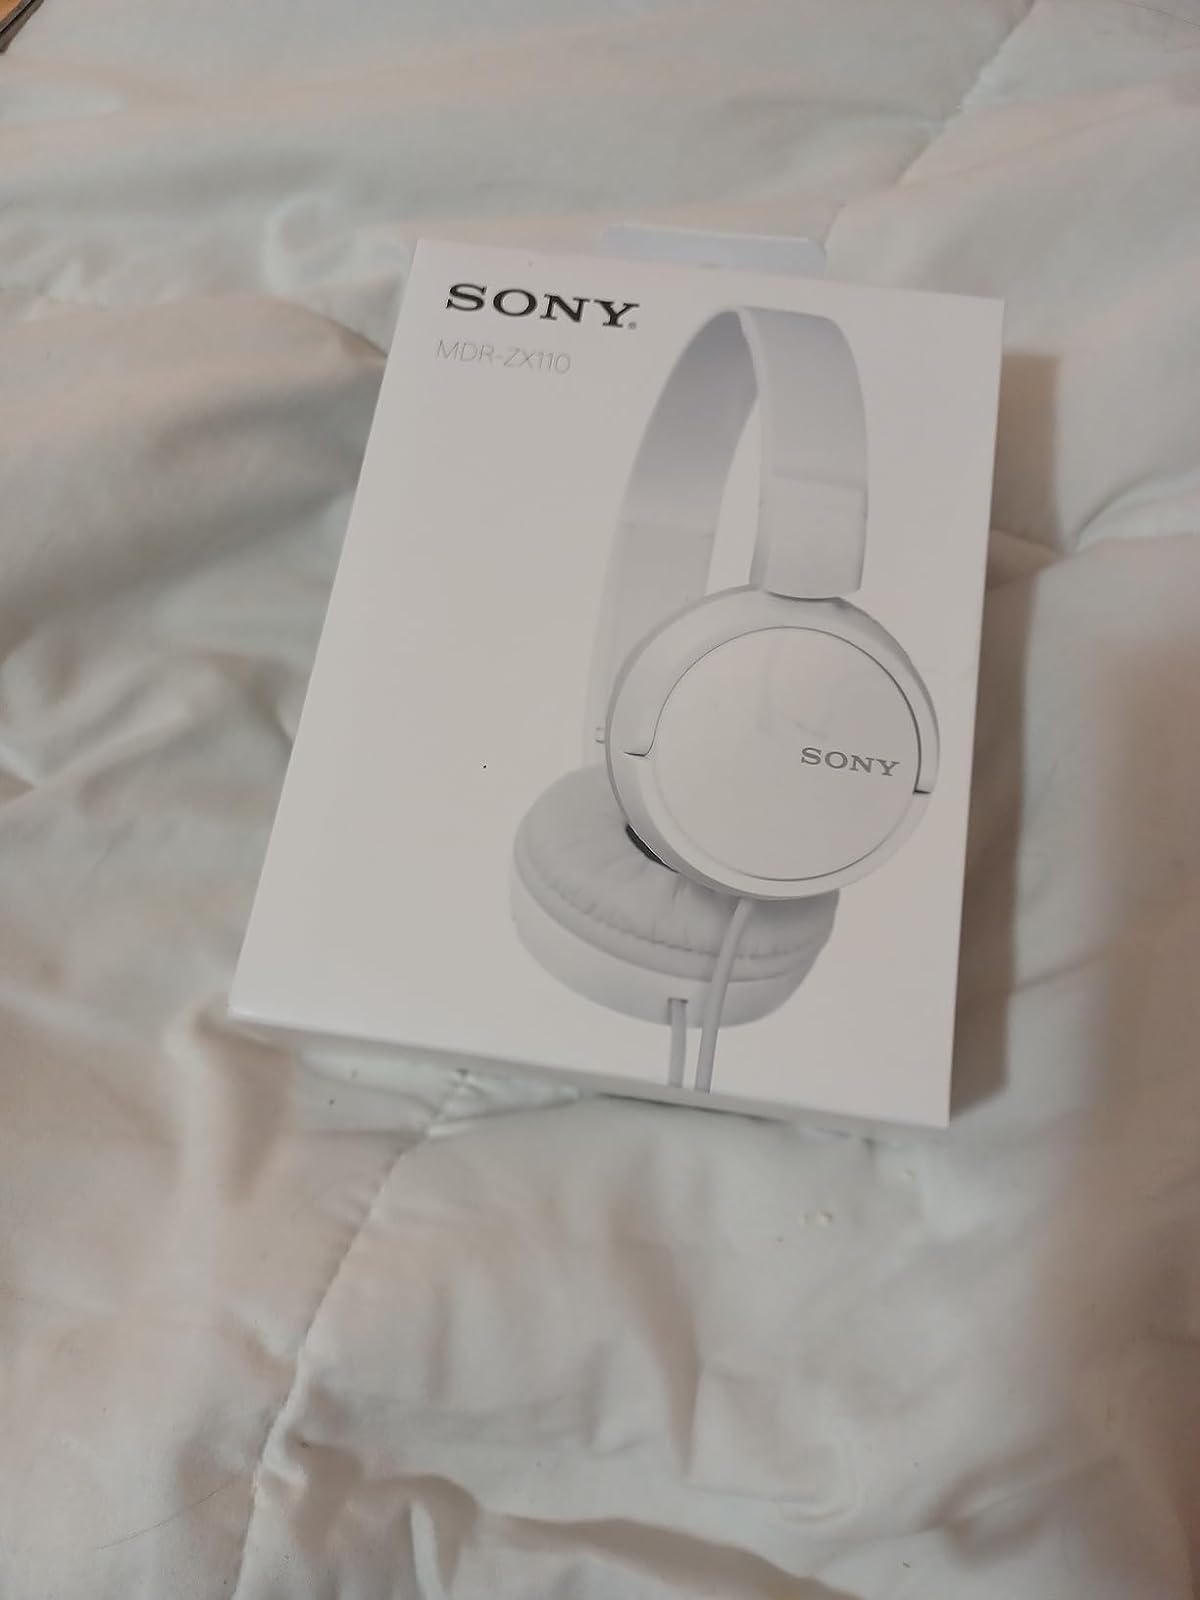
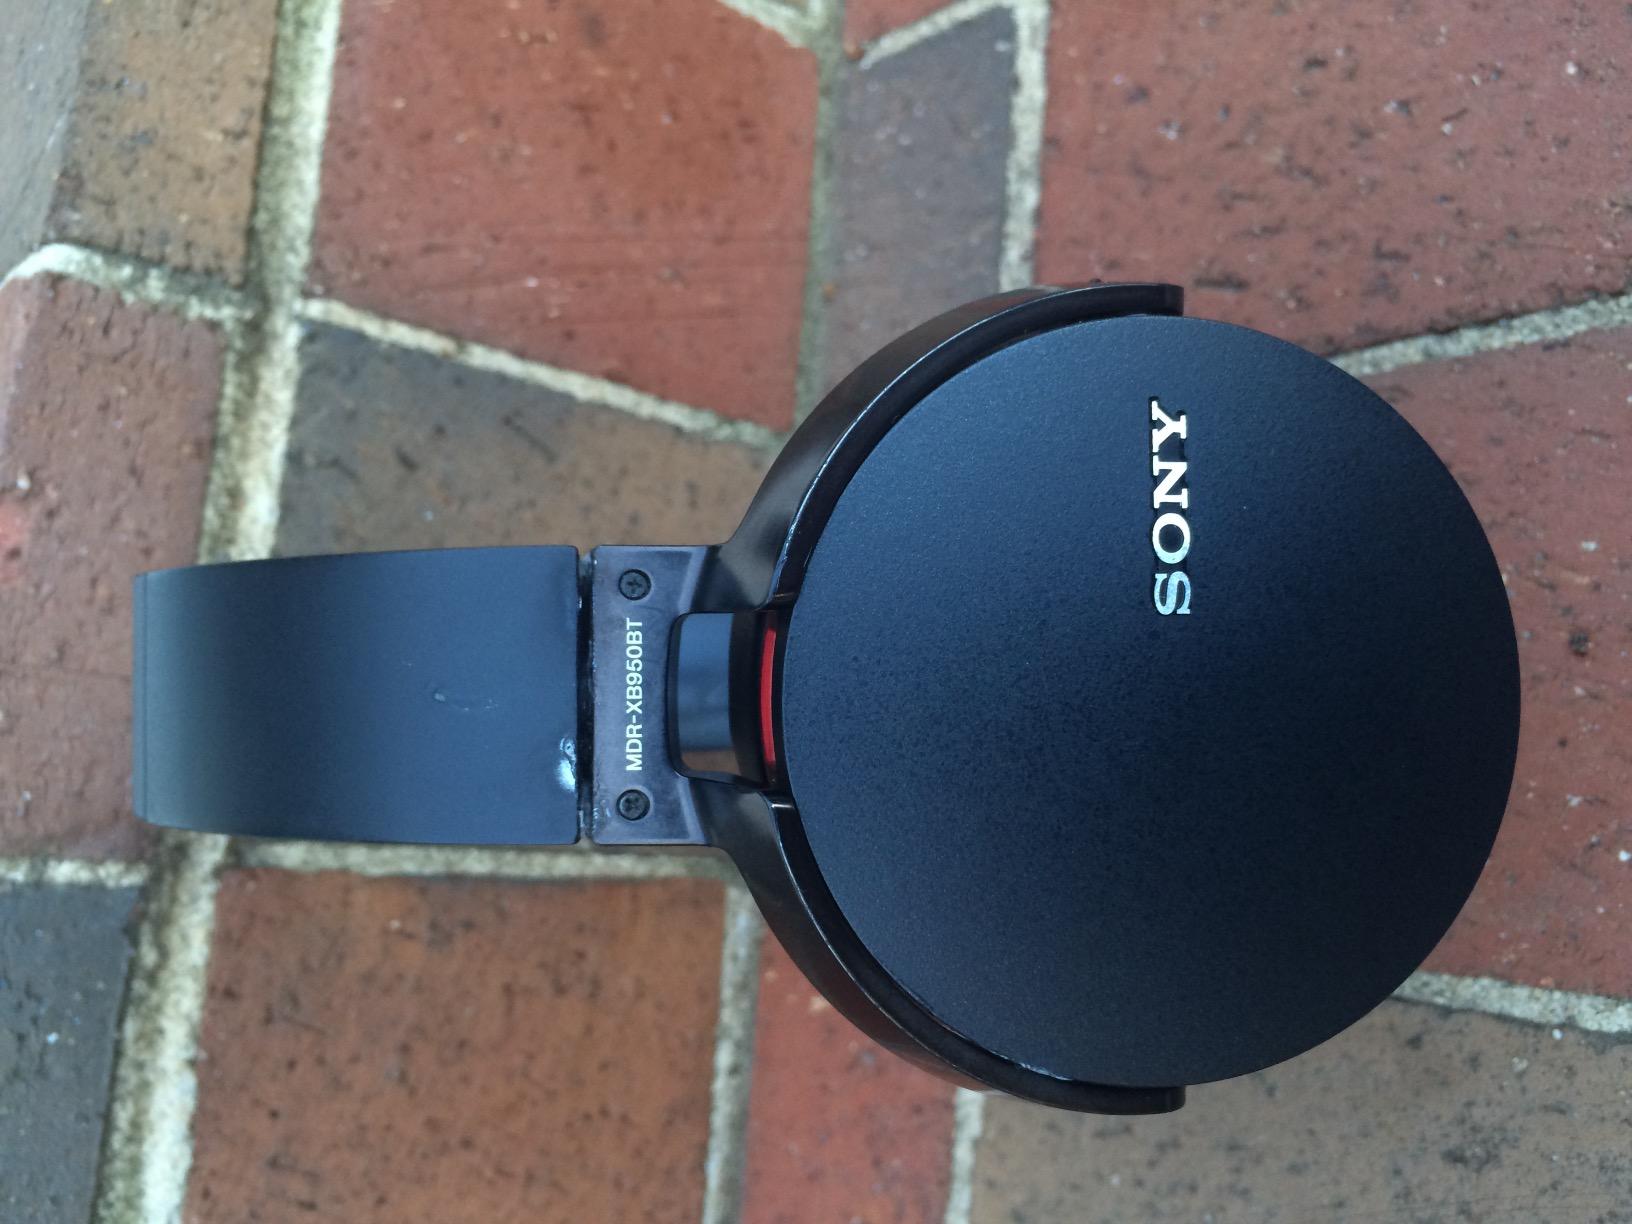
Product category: headphones
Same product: no